Fred Schnier Building

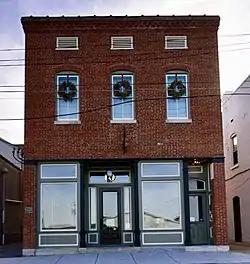

Fred Schnier Building is a historic commercial building located at Washington, Franklin County, Missouri. It was built about 1883, and is a two-story, narrow rectangular brick building with a flat roof. It has a two-story rear addition with a one-story extension. It has a large storefront on the first floor and residence on the second floor.